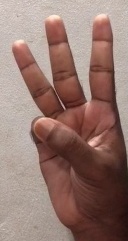
ASL sign: 6